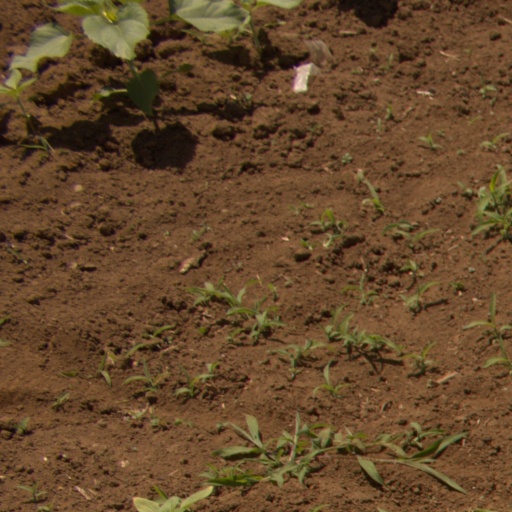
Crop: Jerusalem artichoke